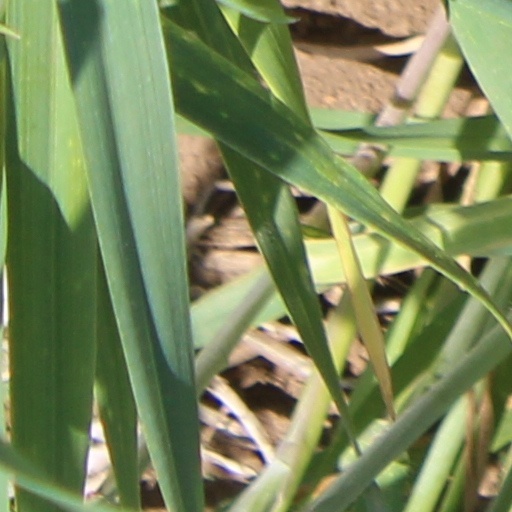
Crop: wheat